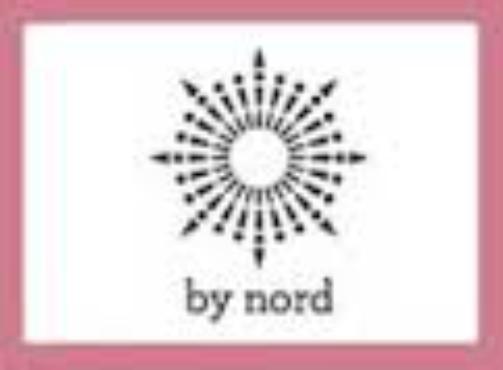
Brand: by nord
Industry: Others